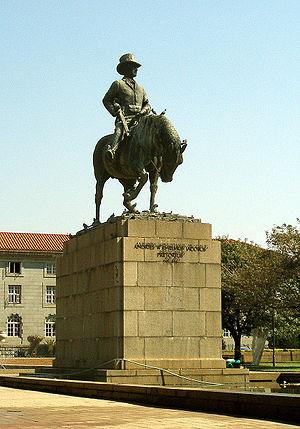
Coert Laurens Steynberg était un sculpteur sud-africain issu de la communauté afrikaner, spécialiste du travail sur la pierre, le marbre, le bronze, le cuivre et le bois.
Andries Wilhelmus Jacobus Pretorius était un homme politique d'Afrique du Sud, général boer, et un chef des Voortrekkers qui a joué un rôle majeur dans la fondation de la république éphémère de Natalia et dans celle de la République sud-africaine du Transvaal. Il a également été un personnage clé de la bataille de Blood River. La capitale administrative de la république d'Afrique du Sud porte en son honneur le nom de Pretoria. Son fils, Marthinus Wessel Pretorius, a été président de la République sud-africaine du Transvaal et de l'État libre d'Orange.